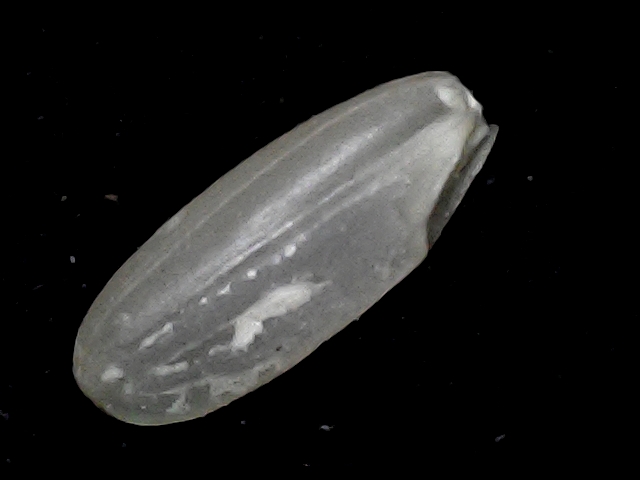
Rice variety: BR22